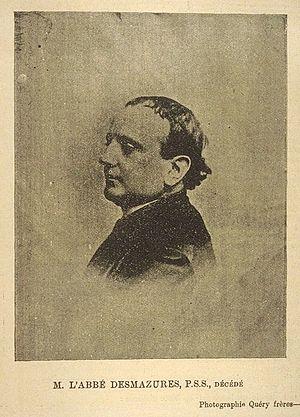
Adam-Charles-Gustave Desmazures est un prêtre et un écrivain canadien.